William Targ

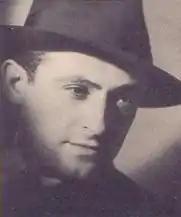

William Targ (1907 – July 22, 1999) was an American book editor, well respected in the field of commercial publishing. He is known for publishing Mario Puzo's novel "The Godfather" while editor in chief of G. P. Putnam's Sons.